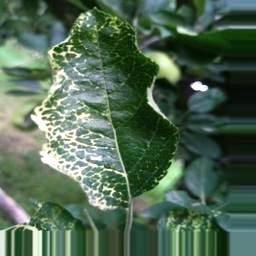
Label: Apple_Mosaic